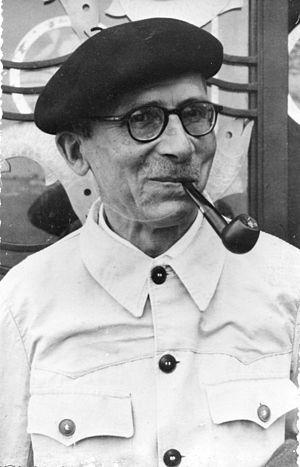
Pierre Jean Louis Dangeard est un botaniste français, né le 18 février 1895 à Poitiers et mort le 23 août 1970 à Pléneuf.